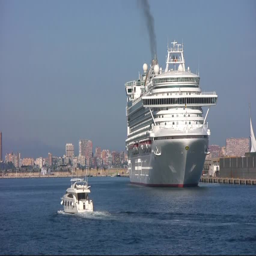
cruise going out from the port